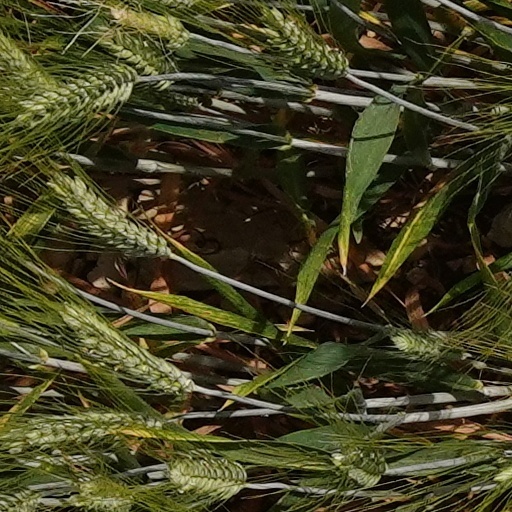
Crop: wheat